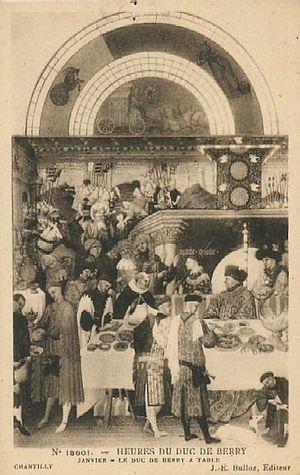
Carte postale représentant une enluminure du livre d'heures Les très riches heures du duc de Berry - Janvier - Le duc de Berry à Table, Editeur J.-E. Bulloz, Chantilly.
Les Très Riches Heures du duc de Berry est un livre d'heures commandé par le duc Jean Iᵉʳ de Berry et actuellement conservé au musée Condé à Chantilly sous la cote Ms. 65.
Jacques-Ernest Bulloz, né le 20 avril 1858 à Paris, où il est mort le 5 mars 1942, est un photographe, éditeur et homme politique français.